Where Is Kyra?

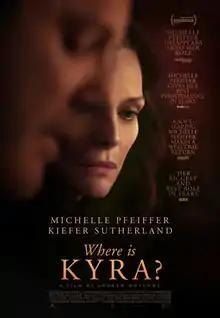
Theatrical release poster

Where Is Kyra? (released in the United Kingdom as Deceit) is a 2017 American drama film directed by Andrew Dosunmu with a screenplay by Darci Picoult and a story by Dosunmu and Picoult. The film stars Michelle Pfeiffer and Kiefer Sutherland.